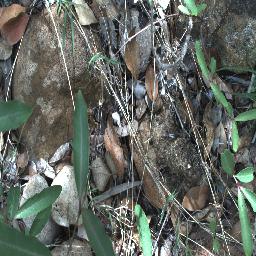
Label: rubber_vine